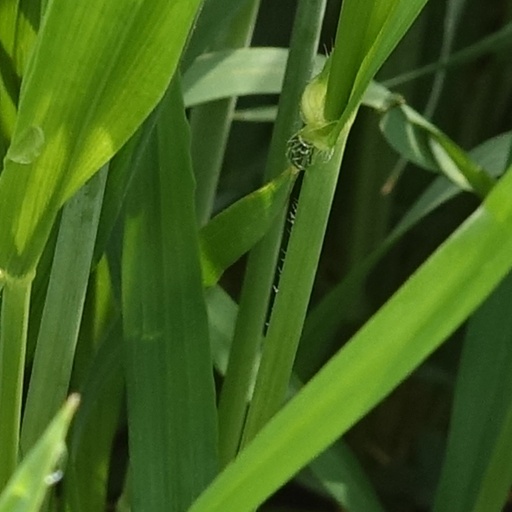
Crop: wheat